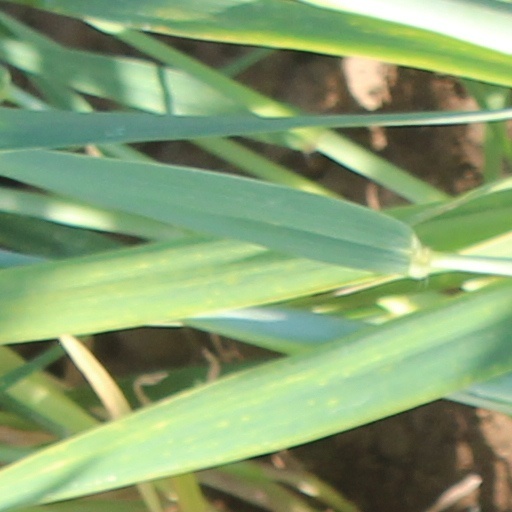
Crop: wheat